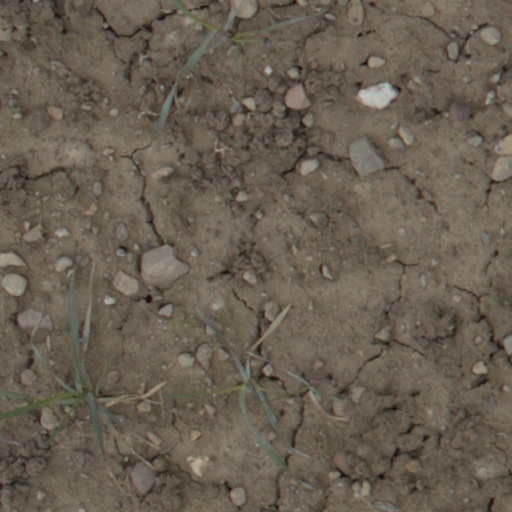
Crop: wheat